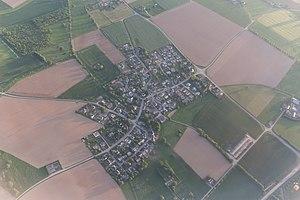
Vue aérienne du village de Veneffles en Châteaugiron lors d'un vol entre LYS et RNS.
Veneffles est une ancienne commune d'Ille-et-Vilaine dont les origines remontent au Moyen Âge et qui a existé de 1790 à 1971, date à laquelle elle a intégré par fusion simple à Châteaugiron.